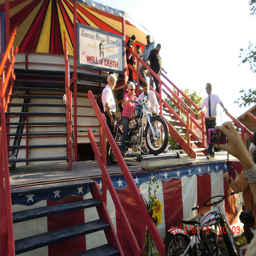
A motorcycle is on top of a circus tent platform.
A man on a motorcycle on top of rolling bars.
A man on a motorcycle outside the amusement called Wall of Death.
People take photos and inspect the Wall of Death at a carnival
a stage that has a guy on a motorcycle on it